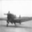
Label: airplane